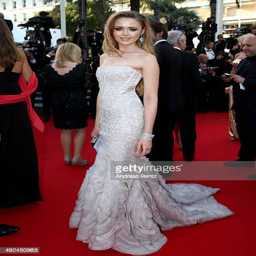
person attends the premiere during festival